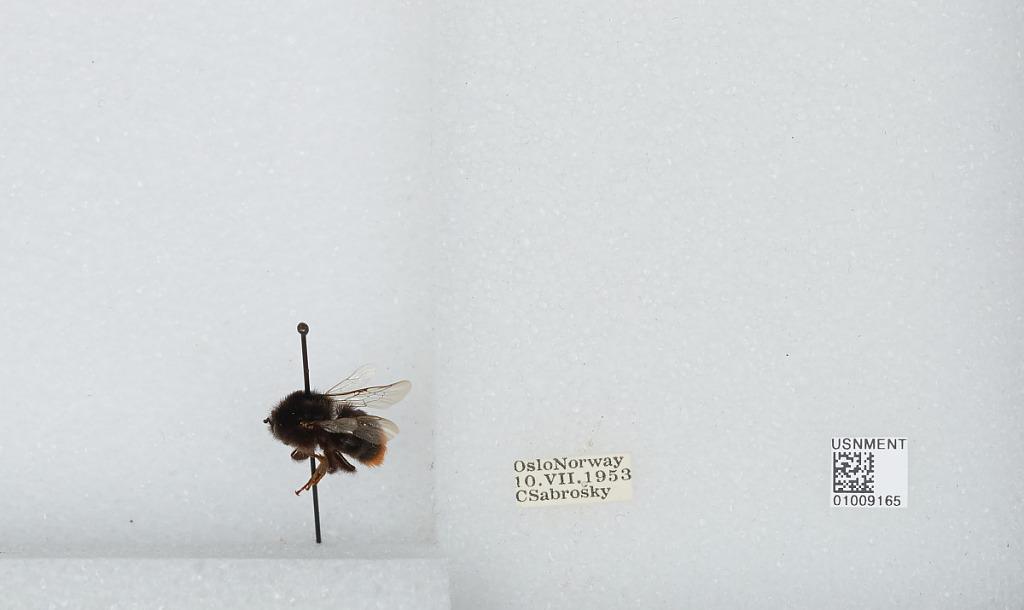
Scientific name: Bombus (Melanobombus) lapidarius lapidarius (Linnaeus)
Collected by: C. Sabrosky
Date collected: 1953-7-10
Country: Norway
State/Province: Oslo
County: Oslo
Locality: Oslo
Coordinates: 59.9139, 10.7522